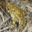
Label: frog